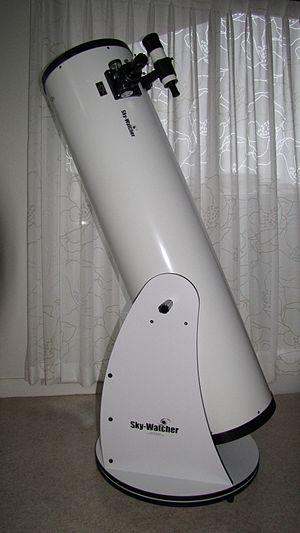
Dobson 12 pouces de marque Sky-Watcher
En astronomie amateur, le télescope de Dobson est un télescope de Newton monté sur une monture azimutale simplifiée. Pour désigner un tel instrument, on entend parfois l'anglicisme télescope dobsonien, mais plus couramment et simplement, on utilise plutôt le terme Dobson ou, plus affectueusement, « Dob ». Comme ces noms l'indiquent, c'est l'astronome amateur américain John Dobson, 1915 - 2014, qui est à l'origine de ce concept qui trouve de plus en plus d'adeptes, surtout en Amérique et en Europe.